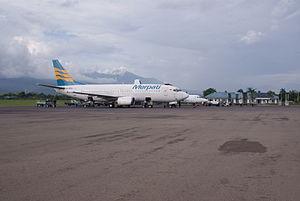
Mataram est une ville d'Indonésie, capitale de la province des Petites îles de la Sonde occidentales, chef lieu du kabupaten de Lombok occidental, située sur l'île de Lombok. En 2010, sa population est estimée à 402 296 habitants.
Merpati Nusantara Airlines est une compagnie aérienne indonésienne majeure qui assure des services réguliers intérieurs. Merpati Airlines dessert un réseau aérien comptant plus de 70 destinations. Elle est basée à l'aéroport international de Jakarta et fut la filiale de la compagnie internationale Garuda Indonesia. Merpati Airlines, tout comme Garuda Indonesia sont les seules Compagnies appartenant au gouvernement indonésien.